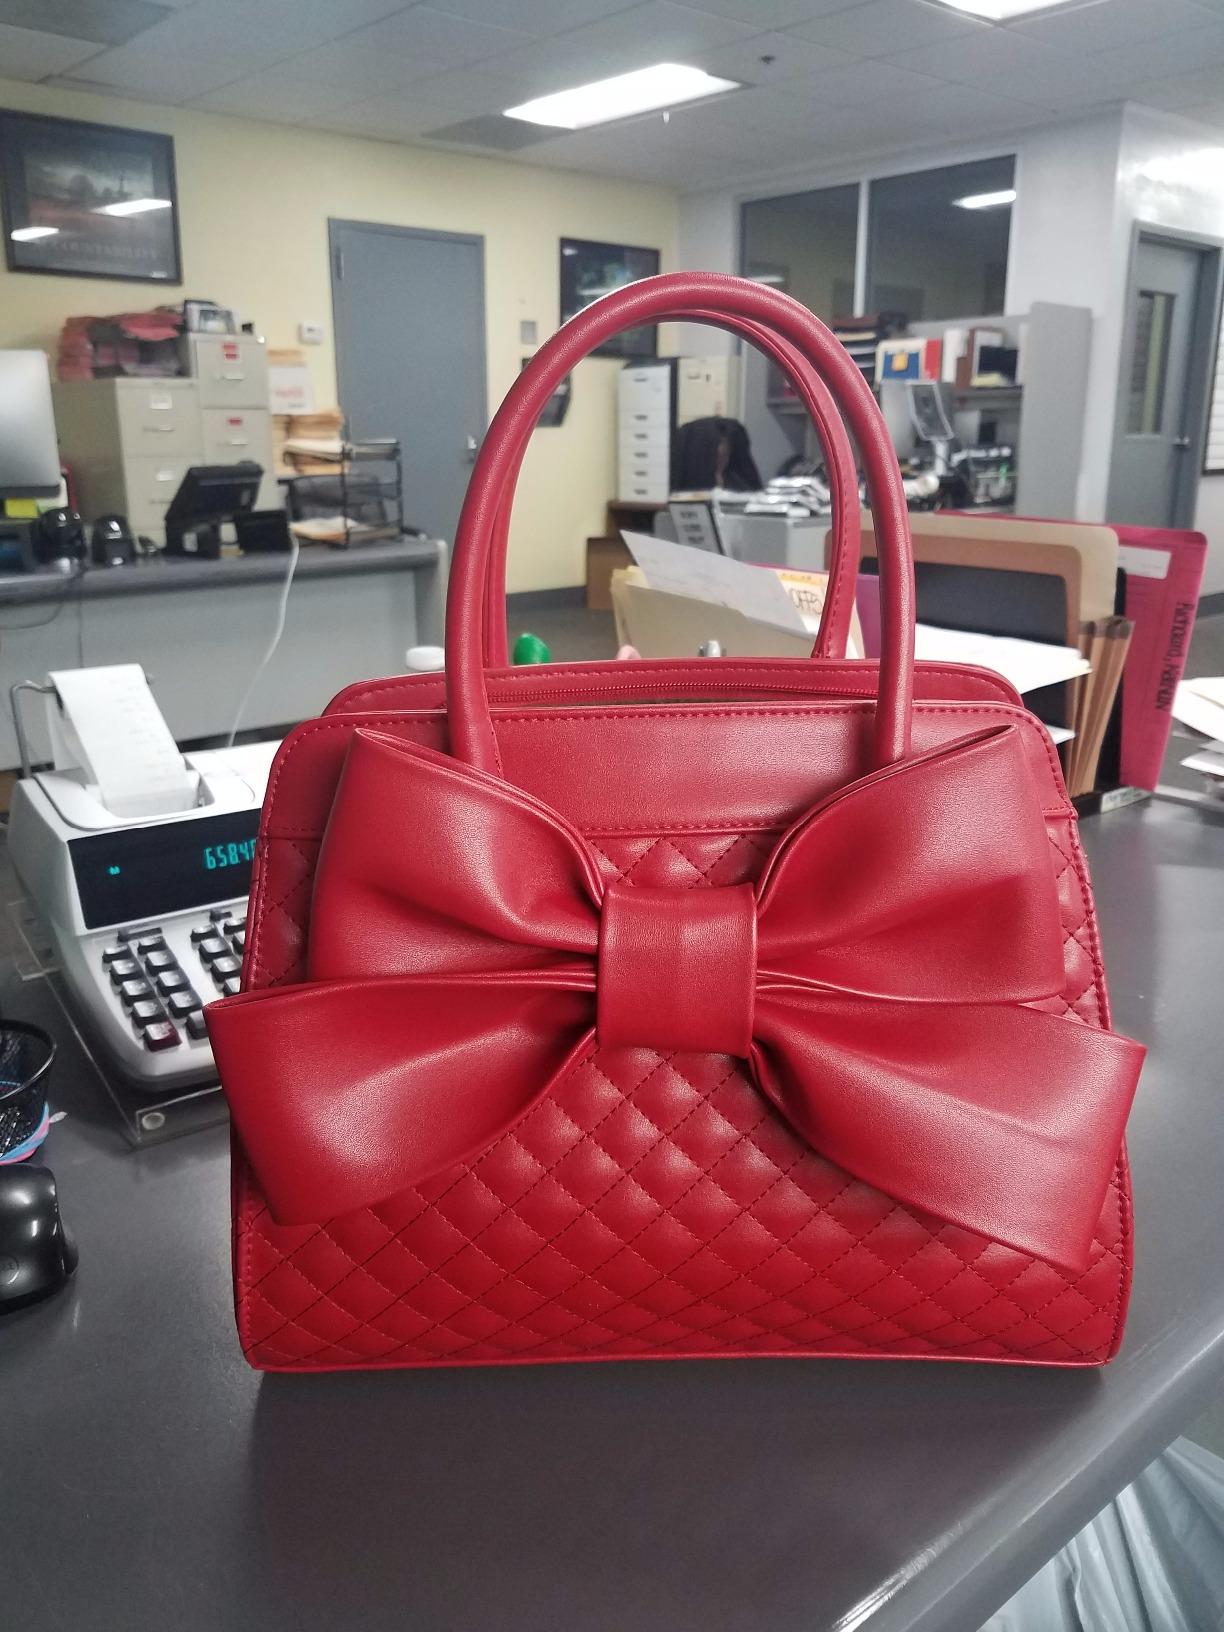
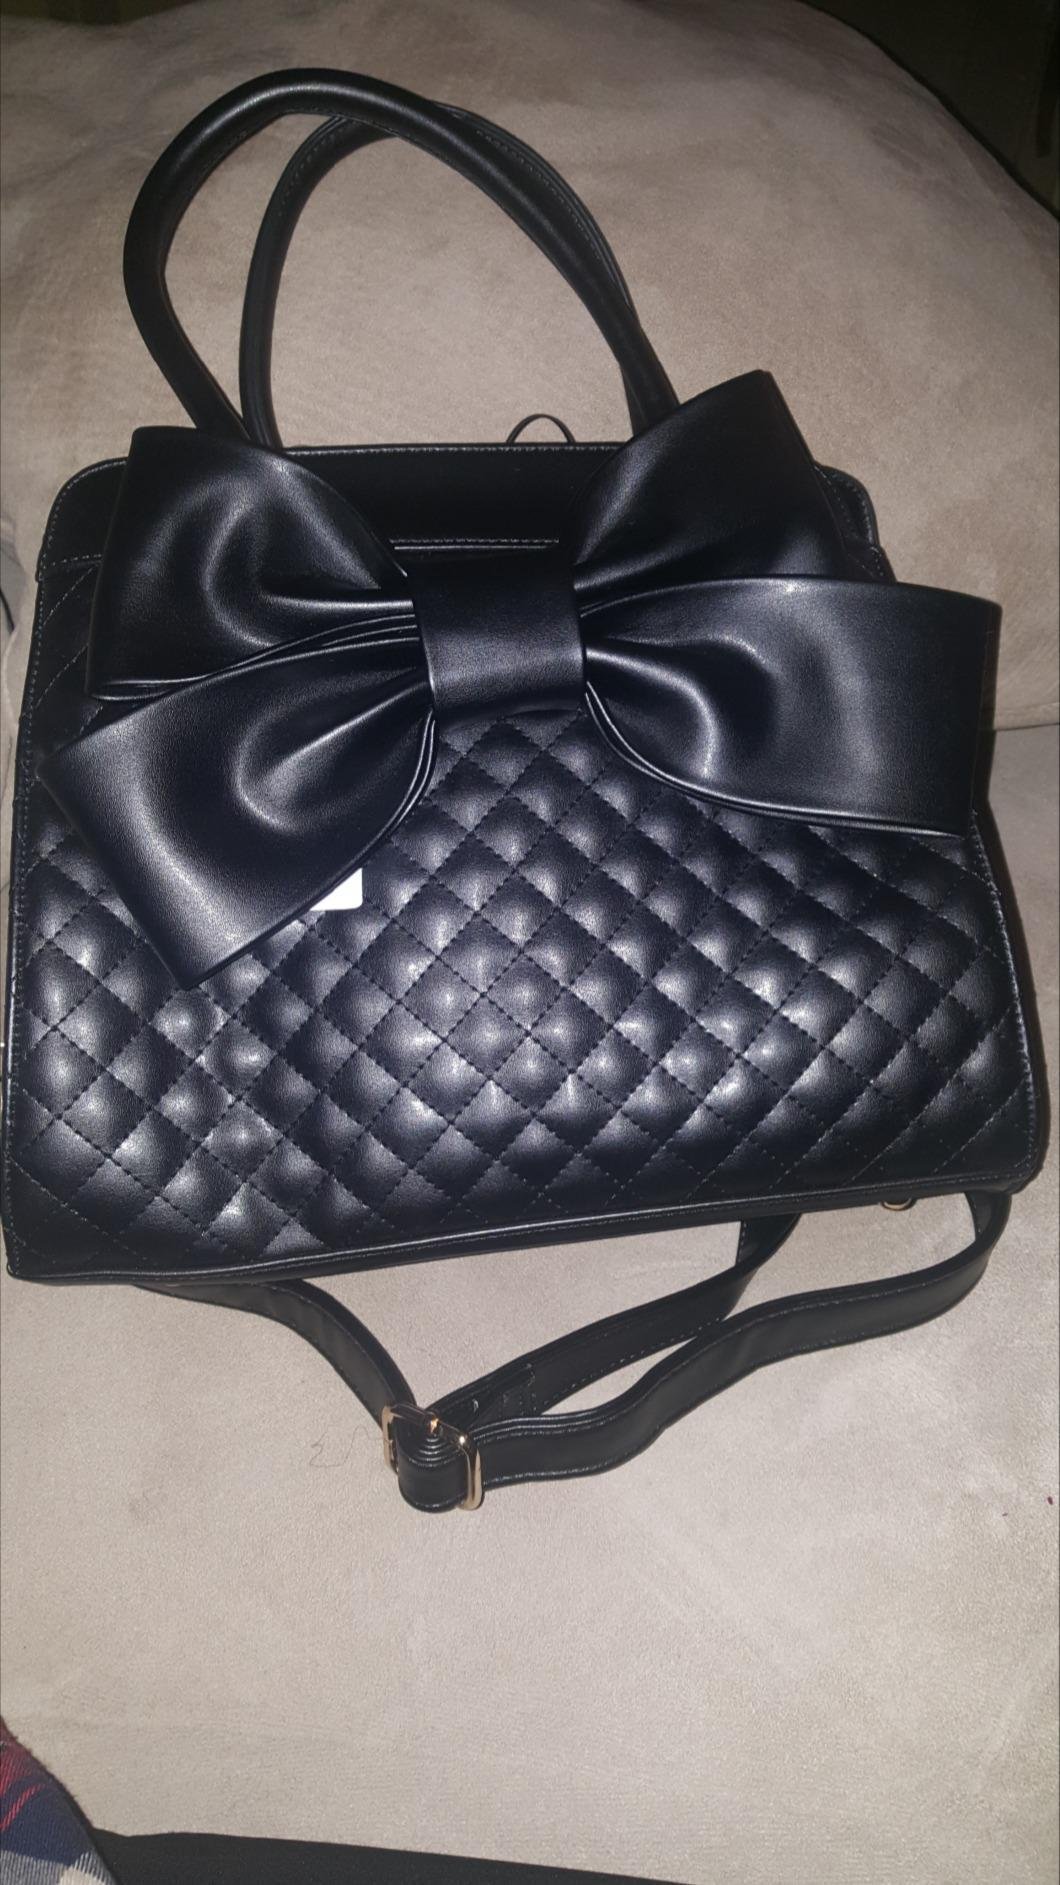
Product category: accessories_handbag
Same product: no